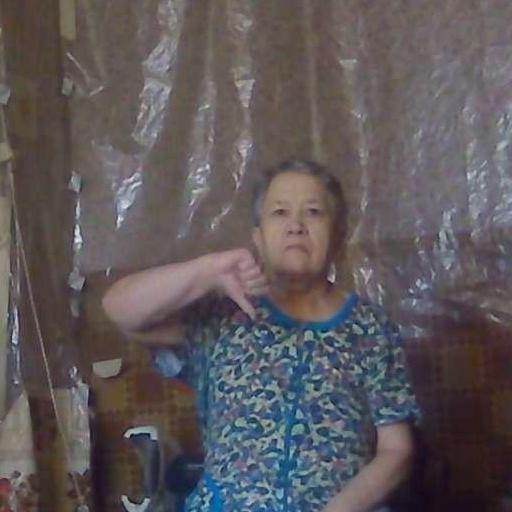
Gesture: dislike